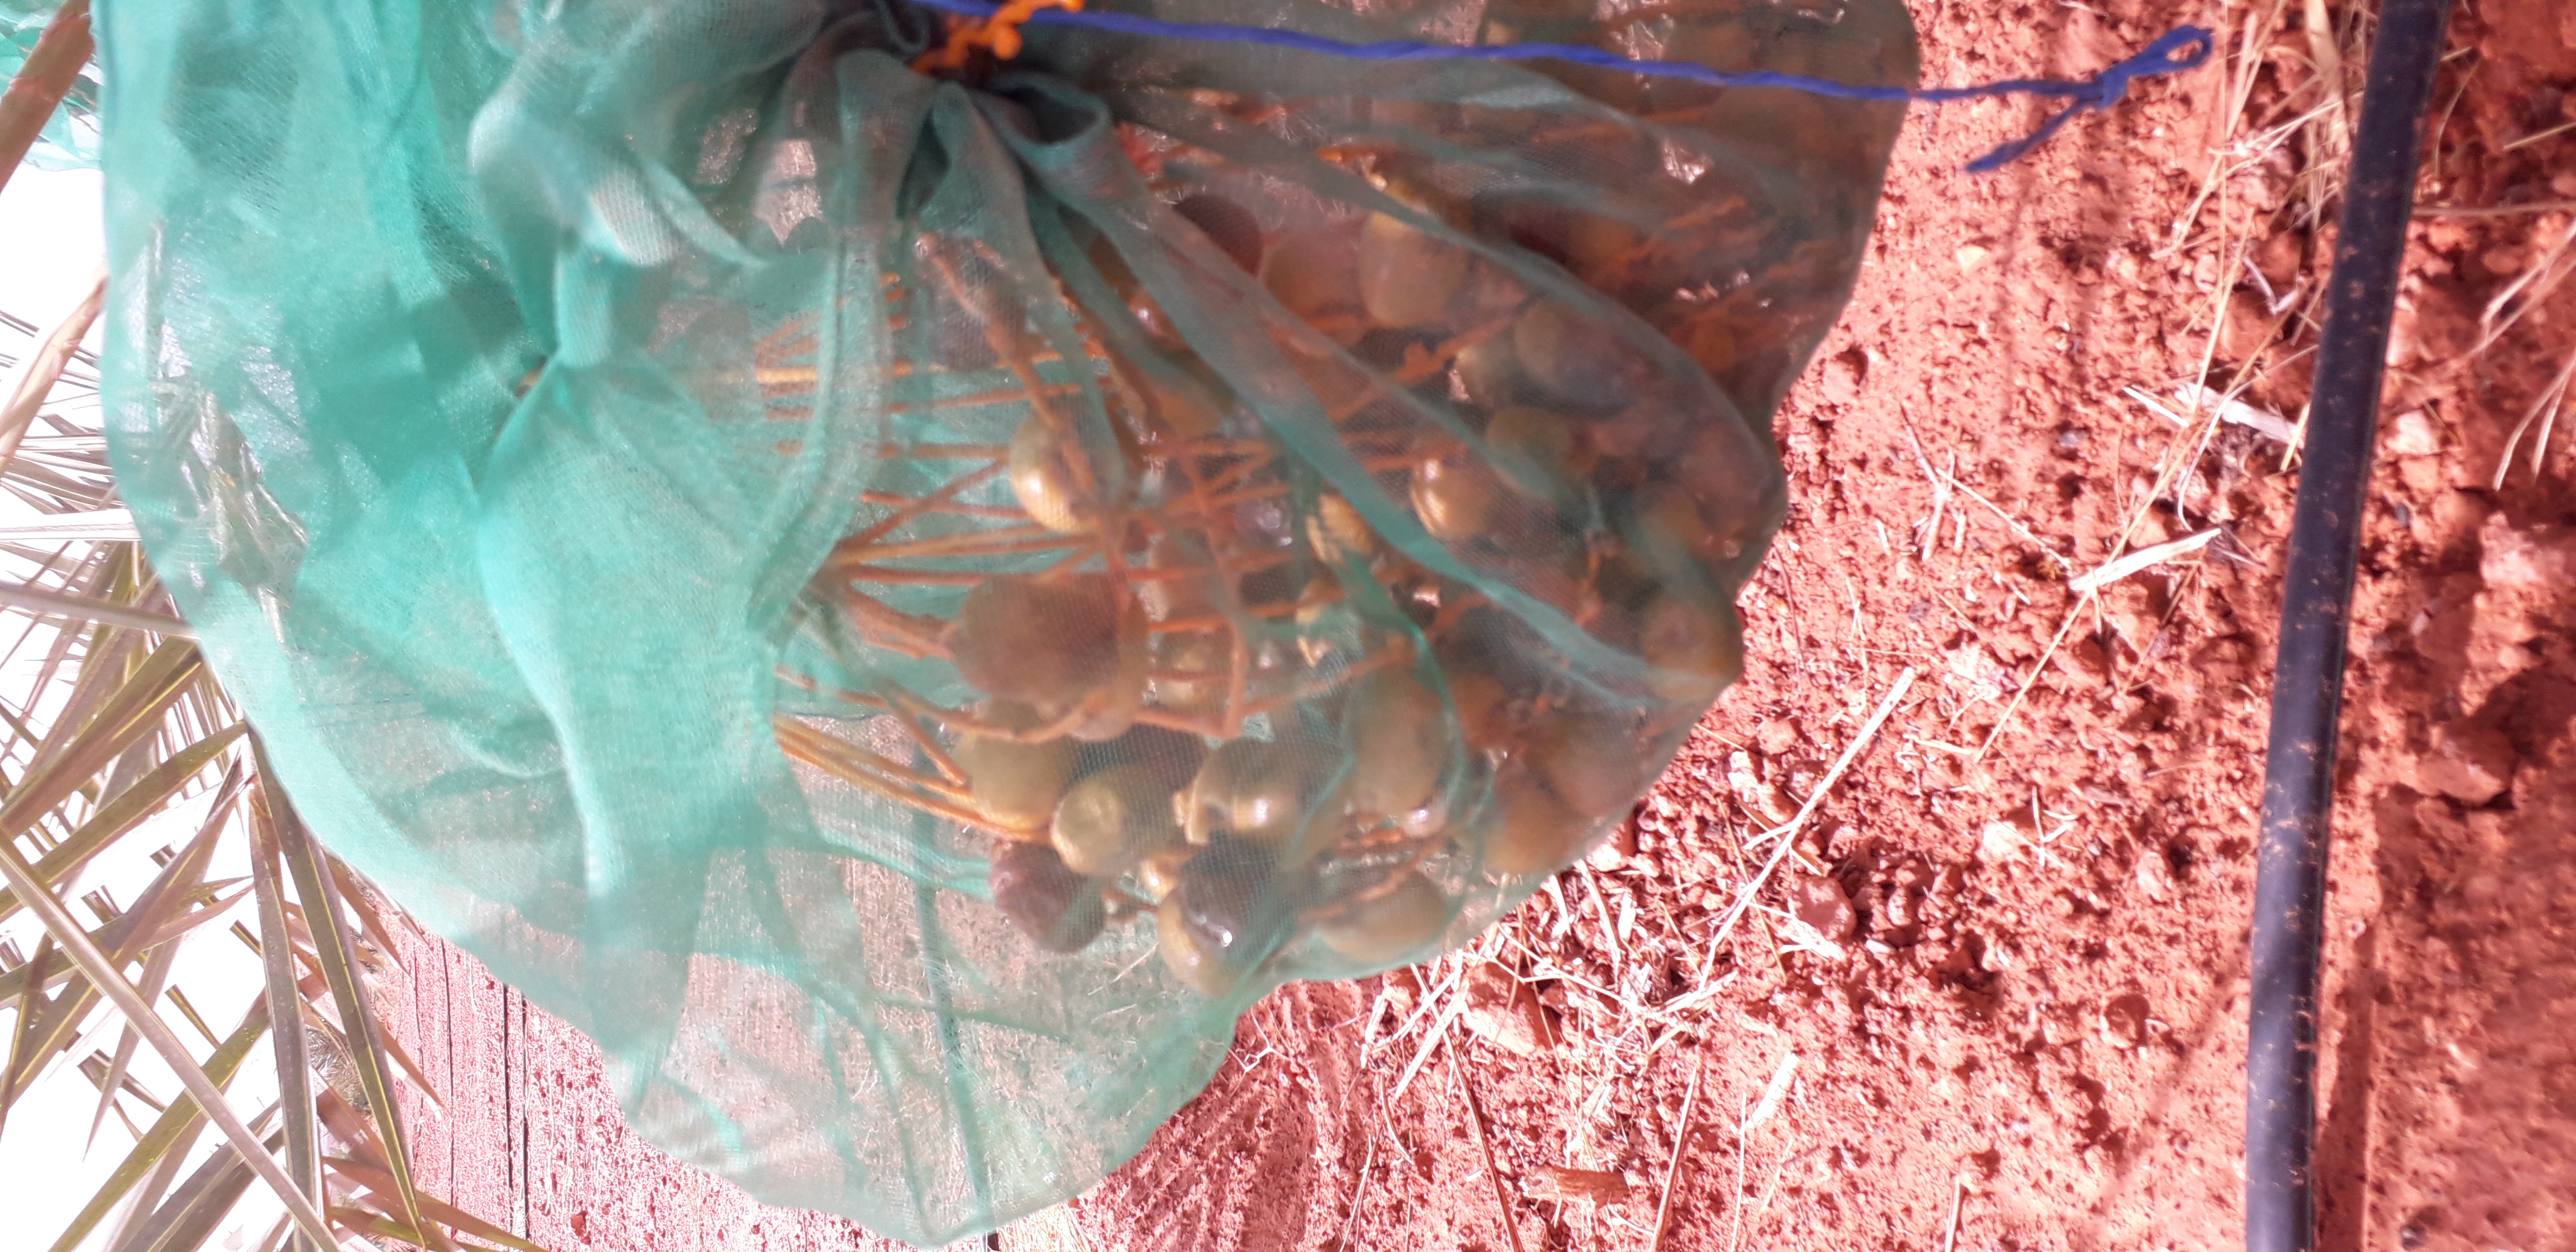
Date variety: Boufagous